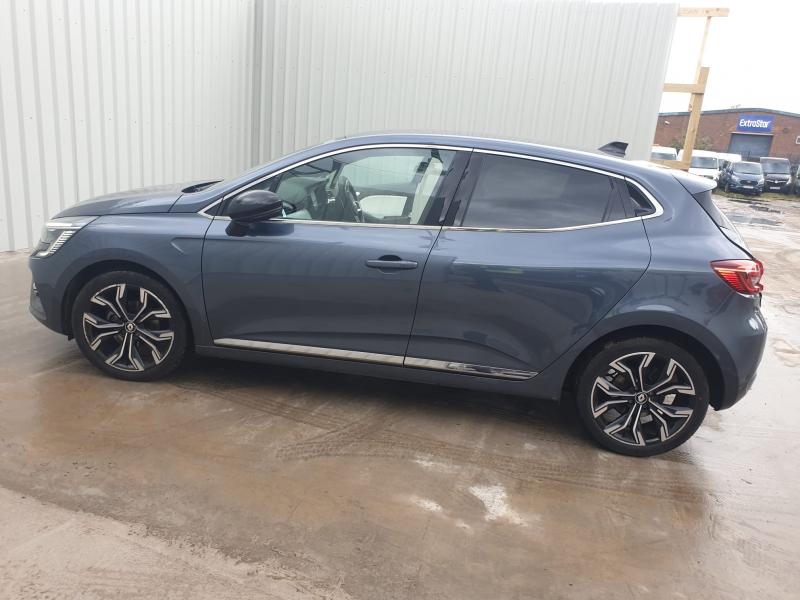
Aucun dommage détecté.
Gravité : aucun